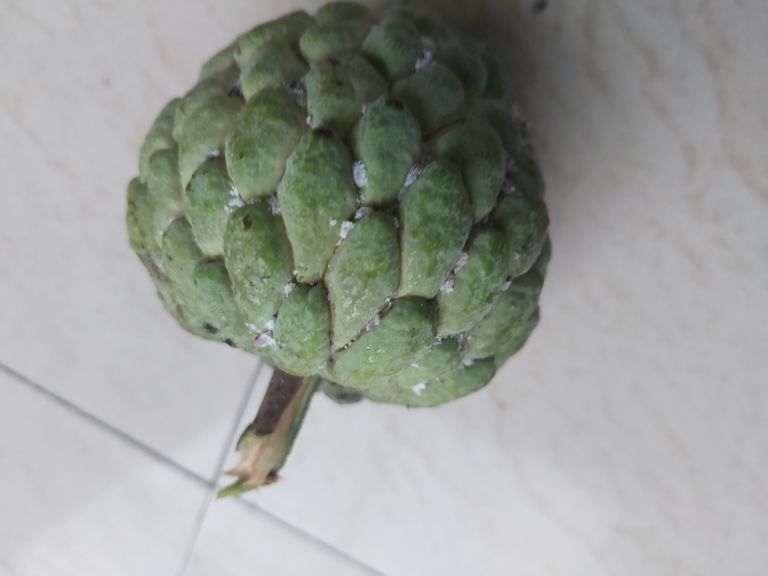
Disease label: Mealy Bug